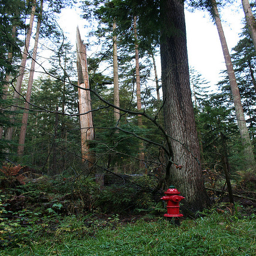
A red fire hydrant sitting next to a tree.
The woodsy scene has a surprise element: a fire plug !
A red fire hydrant sits in the forest.
A fire hydrant is located outdoors near a tree.
A lone red fire hydrant sitting in a forest.